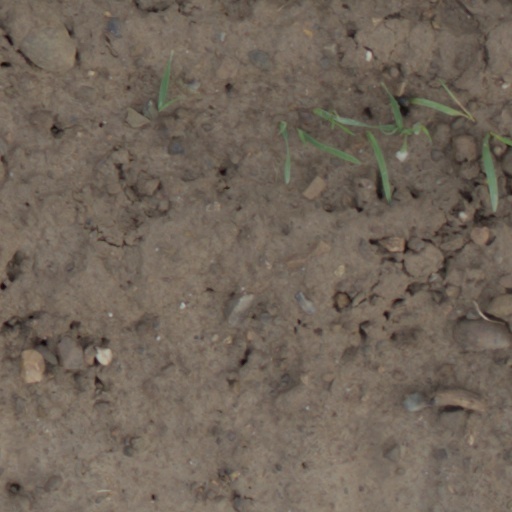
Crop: wheat